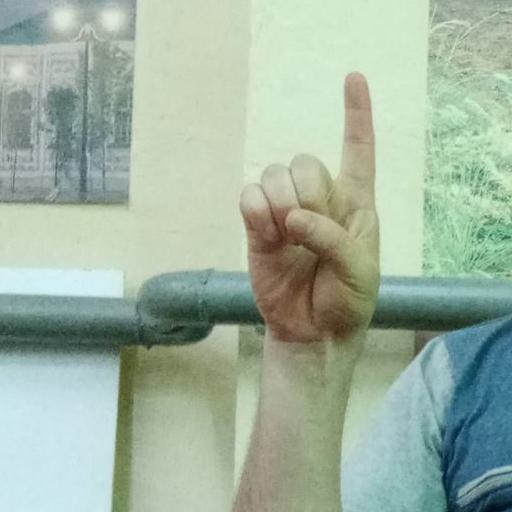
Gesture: one